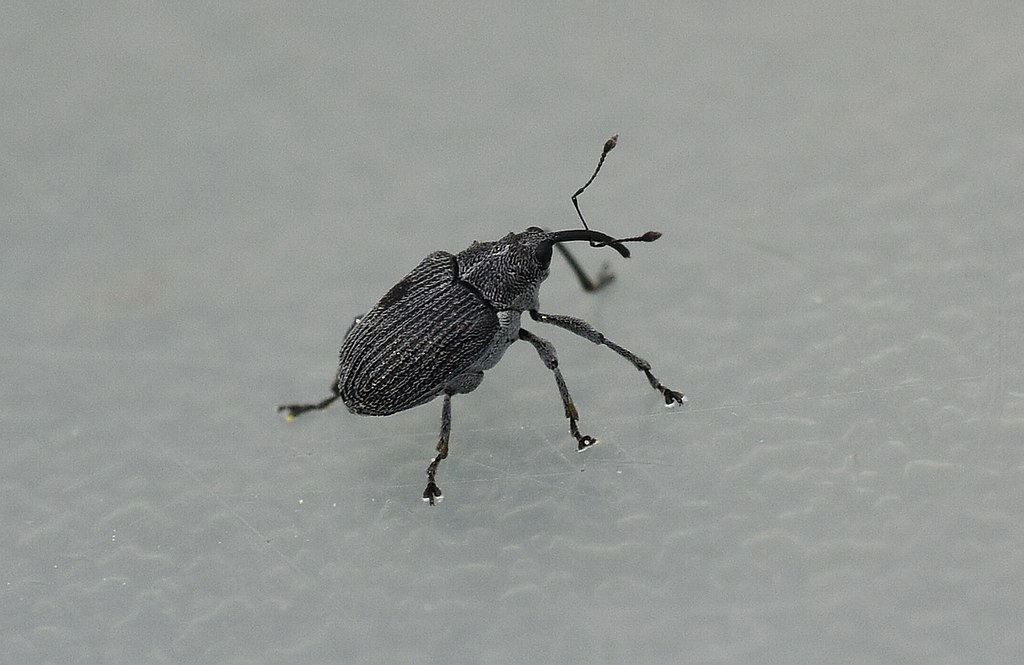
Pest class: Cabbage_seedpod_weevil